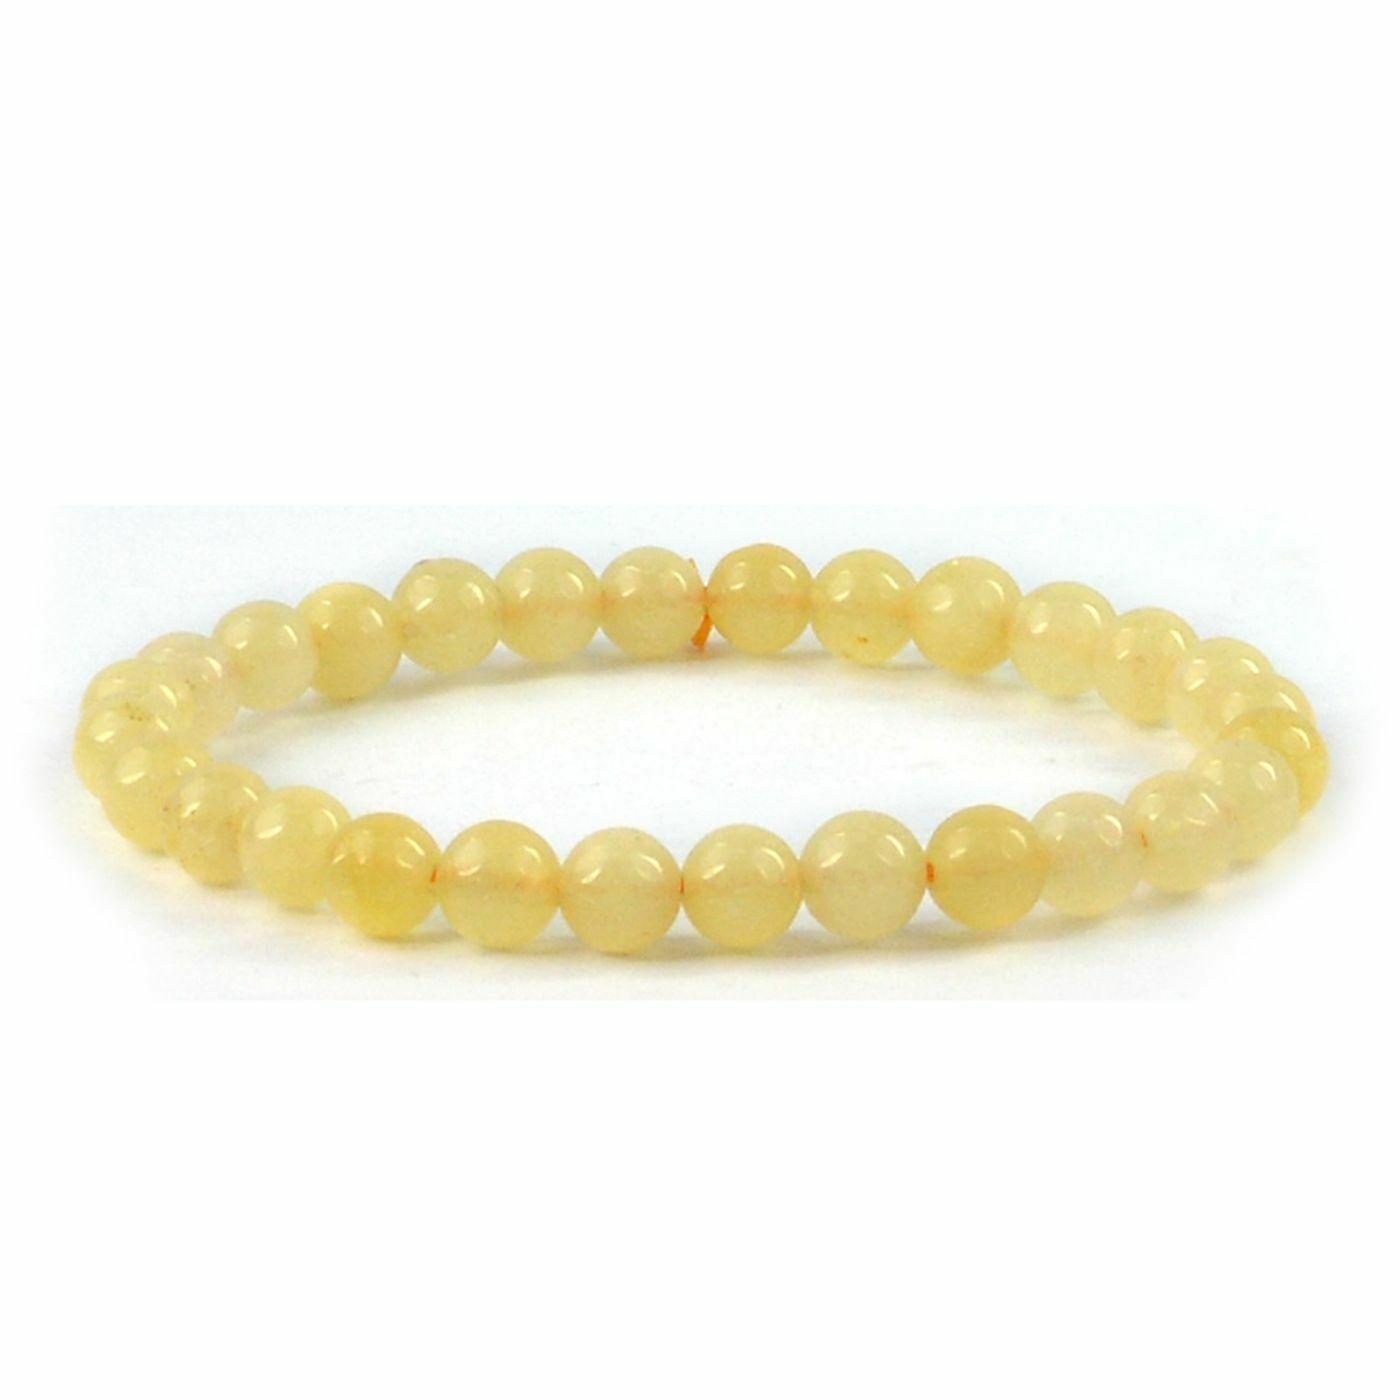
 Reiki Crystal Products Yellow Aventurine Bracelet, Round Bead 6 mm Bracelet for Reiki Healing and Crystal Healing Stones
Type: Bracelets & Bangles
Brand: Reiki Crystal Products
Price: Rs. 299
Stretchable Elastic Handmade Natural Crystal Stone Bracelet | Diameter : 2.5 Inch. | Stone Size - 6 mm | Charged By Reiki Grand Master & Vastu Expert
Features: Stretchable Elastic Handmade Natural Crystal Stone Bracelet | Diameter : 2.5 Inch. | Stone Size - 6 mm | Charged By Reiki Grand Master & Vastu Expert,Natural Healing Stone for Reiki Healing, Crystal Healing, Numerology, Tarot, Astrology, Vastu, Angle Healing & Feng Shui,100% Authentic, Original and Natural Healing Stone / Crystal - small holes, crack marks on the surface or inside the stones are often visible,Material : Natural Healing Stones See Images & Product Description For Healing Properties /Advantages,Stylish Party-Daily-Office-Casual Wear Reiki Healing Stone Bracelet for Men, Women, Boys, Girls. Best for Gifting & Personal Use.
Included: Pack Of 1 X Yellow Aventurine 6 mm Bracelet